Racing de Santander

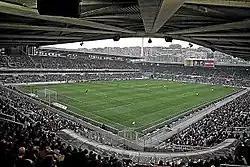
Estadio El Sardinero 2017

Racing won their group in the 2013–14 Segunda División B, and won the playoff against Llagostera to be promoted back to the second tier, but they were immediately relegated in the 2014–15 season. They again took first place in the Segunda B section in 2015–16, but were eliminated in the promotion playoffs, failing to score a goal across four matches in the ties lost to Reus and Cádiz.